PC-98

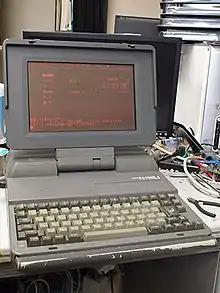
PC-9801LS (1988)

NEC introduced the PC-9801M2 that has two 5¼-inch 2HD floppy drives against the release of FM-16β. This model cannot read 2DD floppy disks. The PC-9801VM uses an NEC V30 CPU clocked at 10 MHz, and was released in July 1985. The VM2 model shipped with two 5¼-inch 2HD floppy drives and supports both 2DD and 2HD floppy disks. It became the best-selling computer in Japan, with annual sales of 210,000 units.